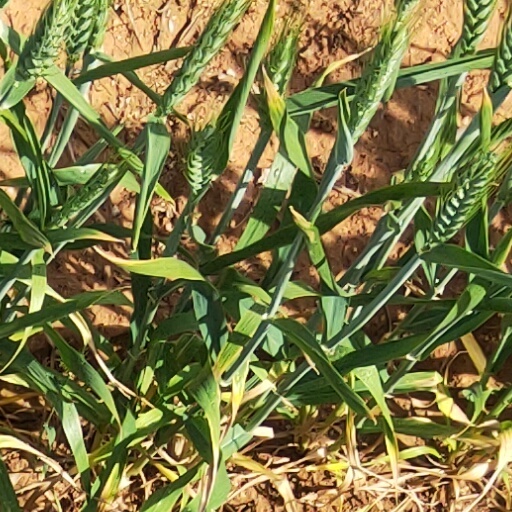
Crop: wheat